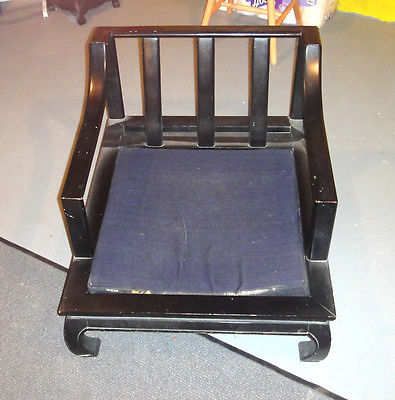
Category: chair